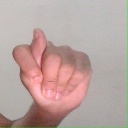
अक्षर: ट